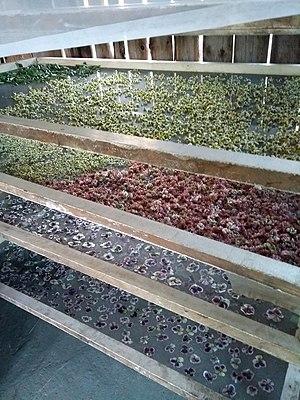
Séchage de fleurs sous abris
Le séchage est un procédé qui sépare un liquide d'un solide, d'un semi-solide, voire d'un liquide par évaporation. Cette opération est endothermique et nécessite donc l'apport d'énergie